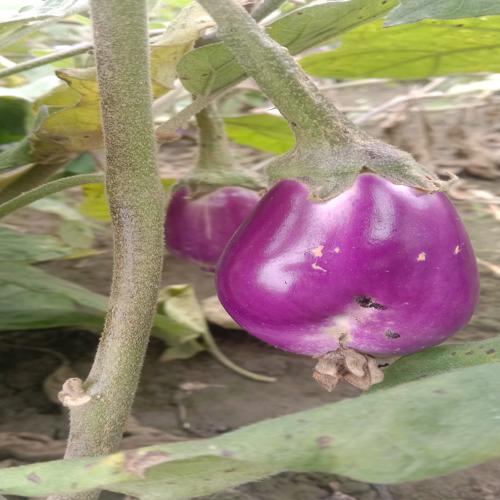
Label: Shoot and Fruit Borer